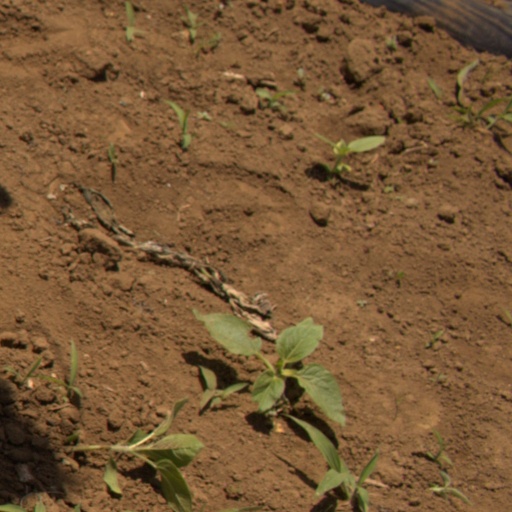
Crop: Jerusalem artichoke